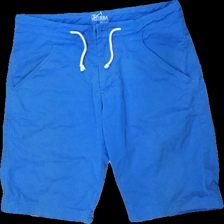
View: front
Type: Shorts
Category: Men
Brand: Not in the list
Brand text on label: tierra
Colors: Blue
Material: 77% bomull 23% polyester
Pattern: Logo print
Cut: None
Size: M
Season: Summer
Stains: Major
Damage: smuts fläckar
Damage location: middle left
Damage 2: smuts fläckar
Damage 2 location: bottom right
Damage 3: gult runt midja
Damage 3 location: top center
Price range: <50
Recommended usage: Export
Description: blå shorts med snörren
Comment: urtvättade